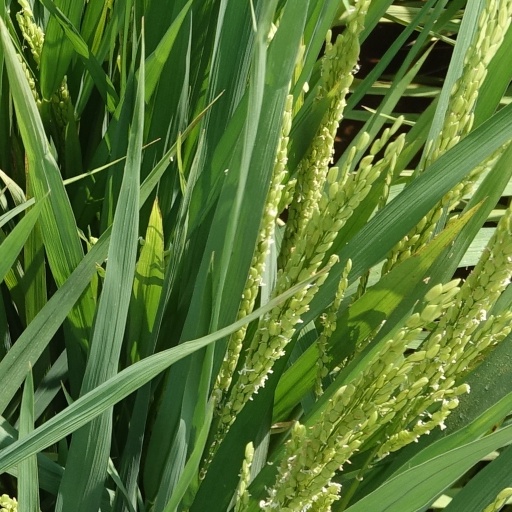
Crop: rice